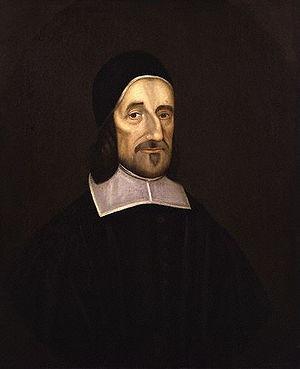
Richard Baxter est un théologien anglais non-conformiste. Né à Rowton le 12 novembre 1615, il est décédé à Londres le 8 décembre 1691.